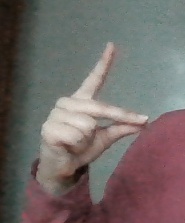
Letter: ta